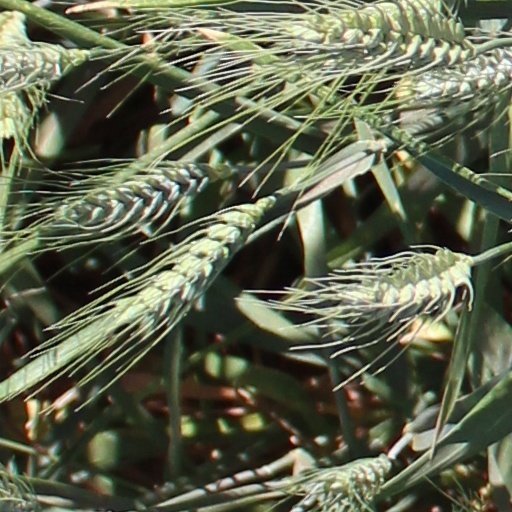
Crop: wheat